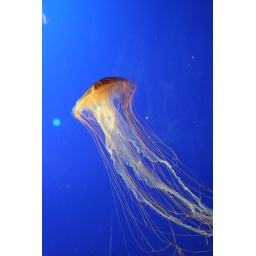
in the blue water